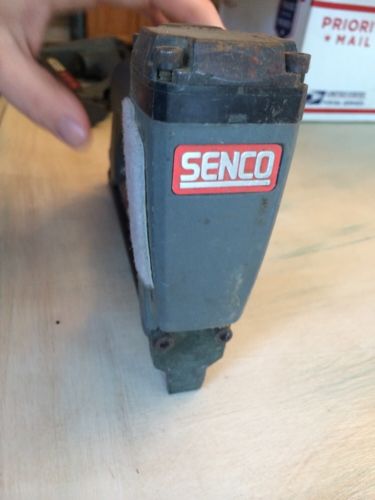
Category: stapler